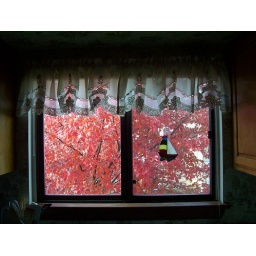
tree in long window